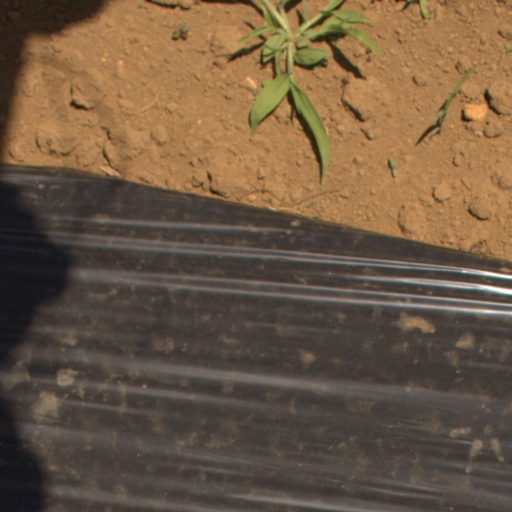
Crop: Jerusalem artichoke